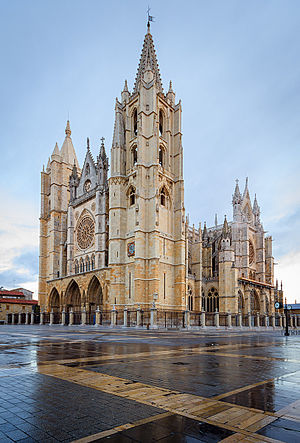
León (Spanien)
León er en by i regionen Castilla y León i det nordlige Spanien, med 125.317 indbyggere. Byen ligger 333 kilometer nordvest for hovedstaden Madrid, og er blandt andet kendt for sin store katedral, der blev bygget i årene mellem 1255 og 1302.